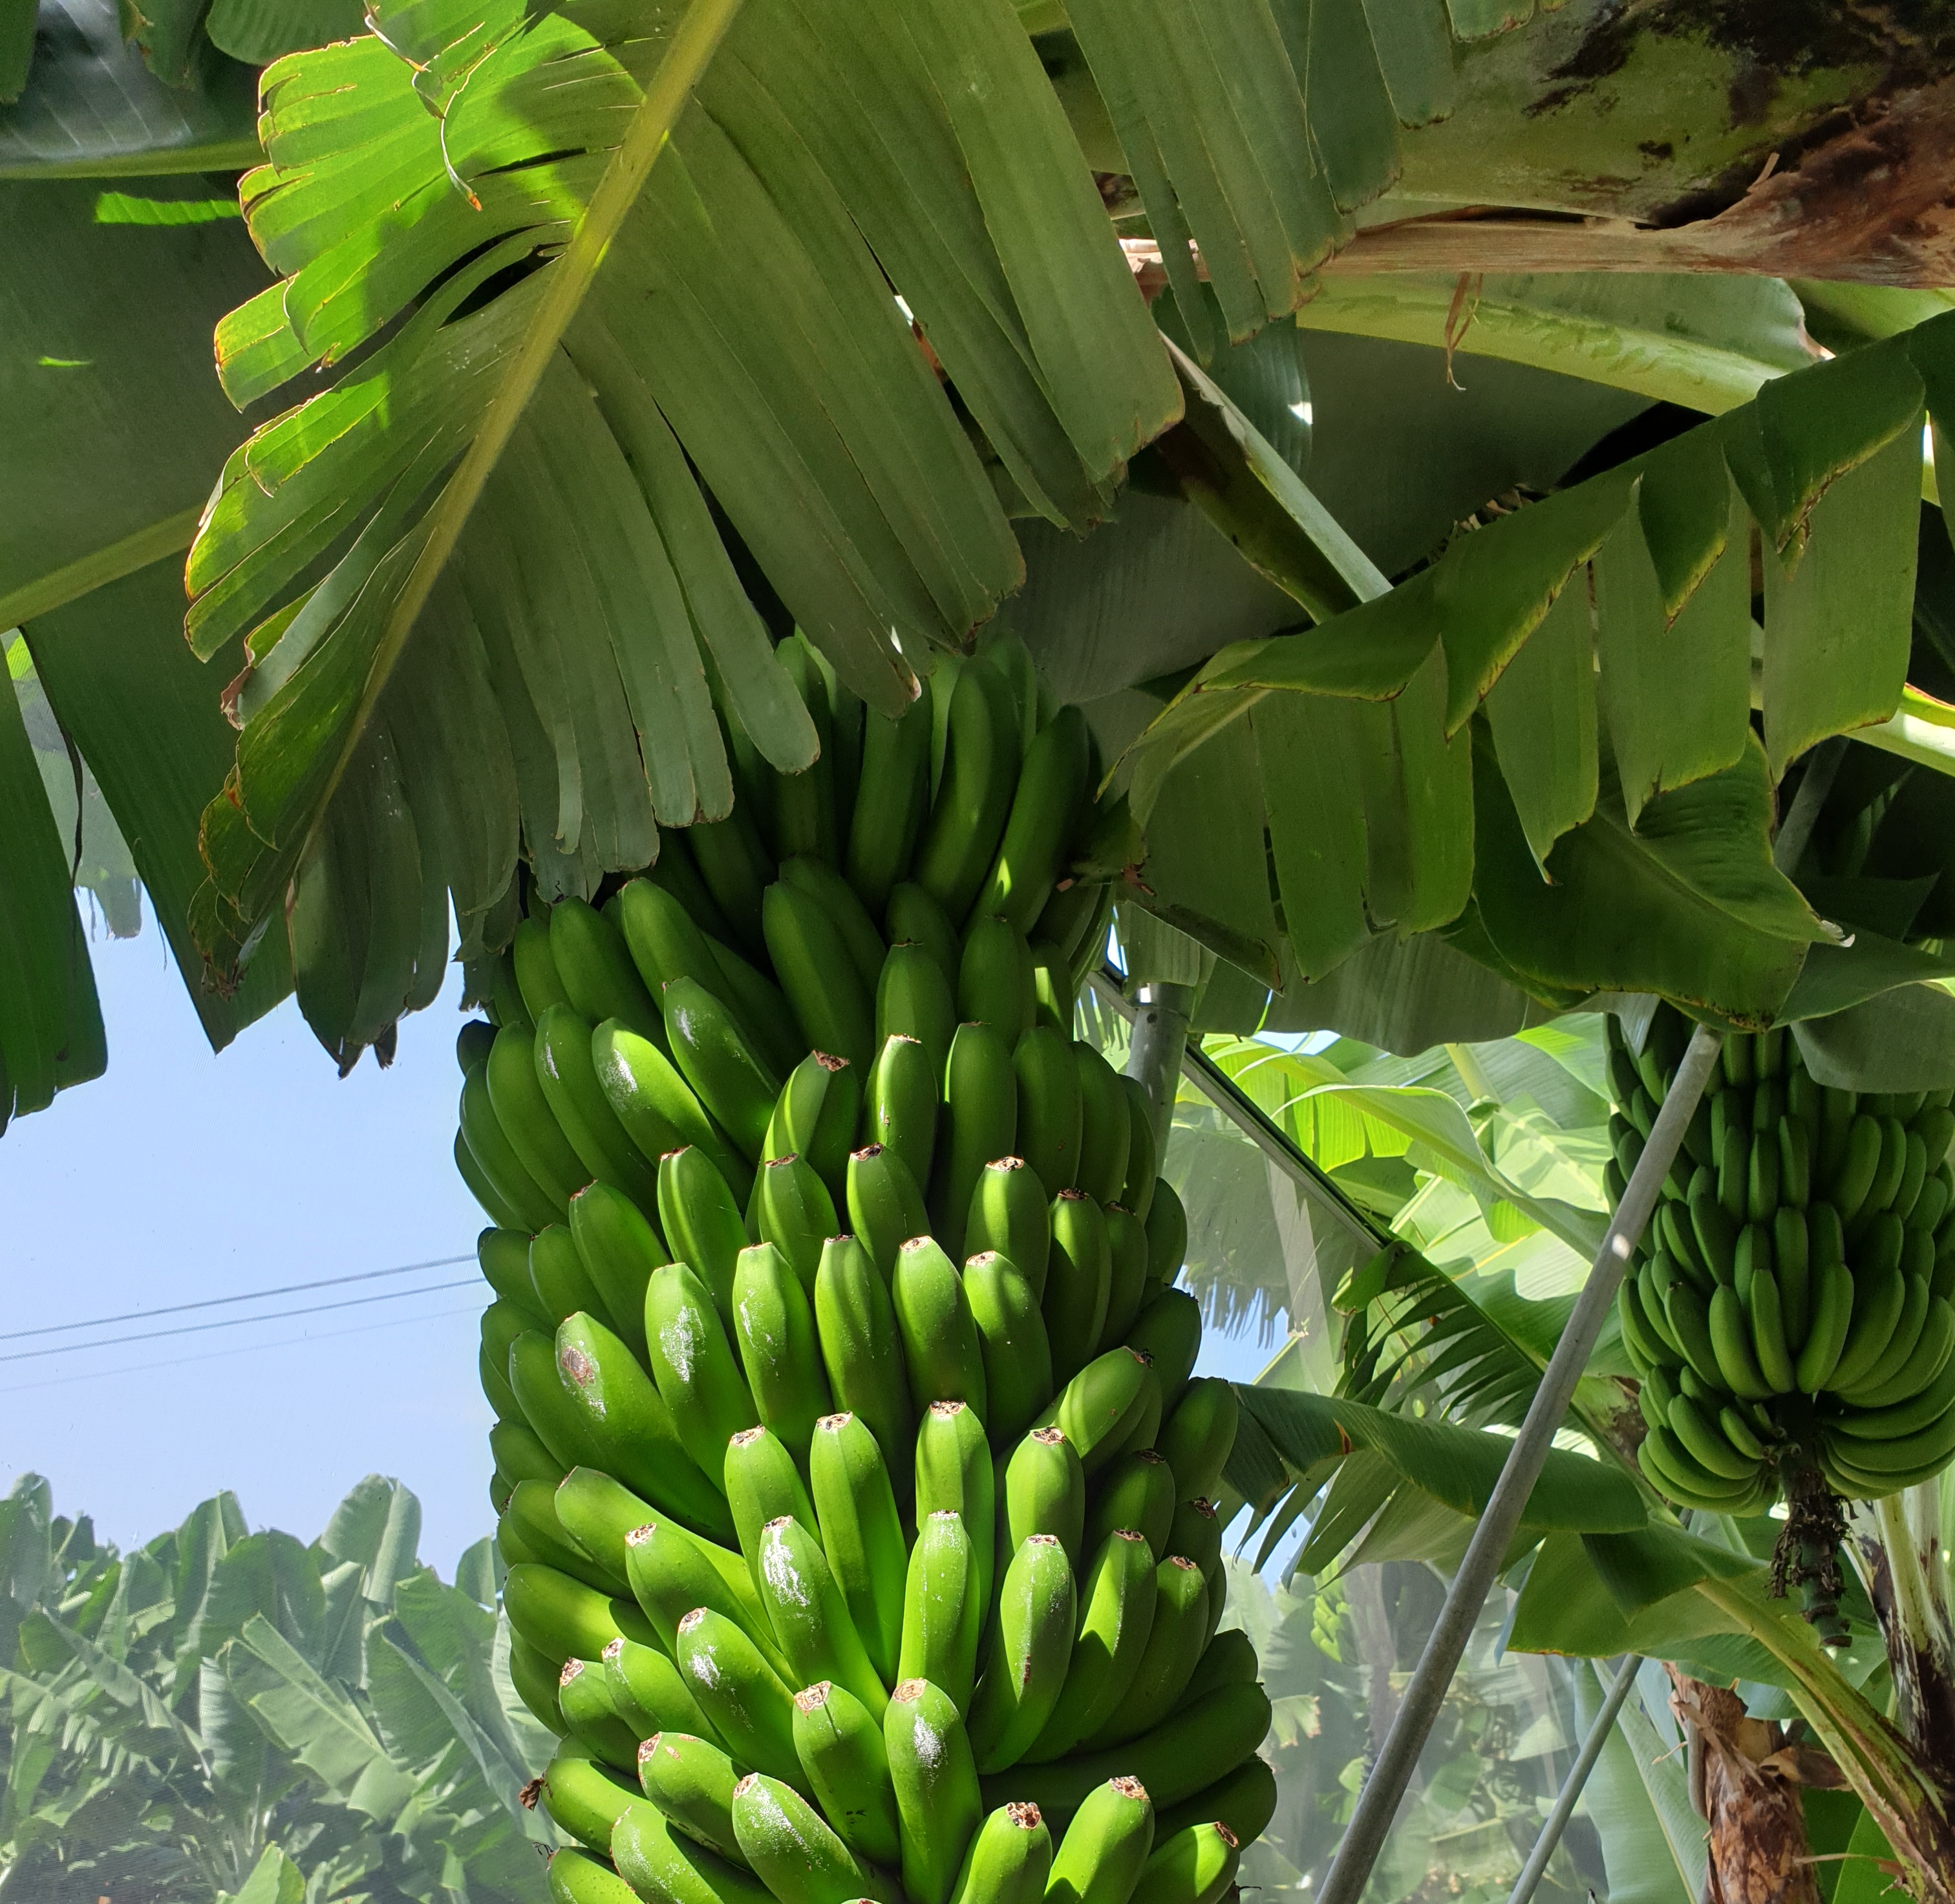
Label: Cut